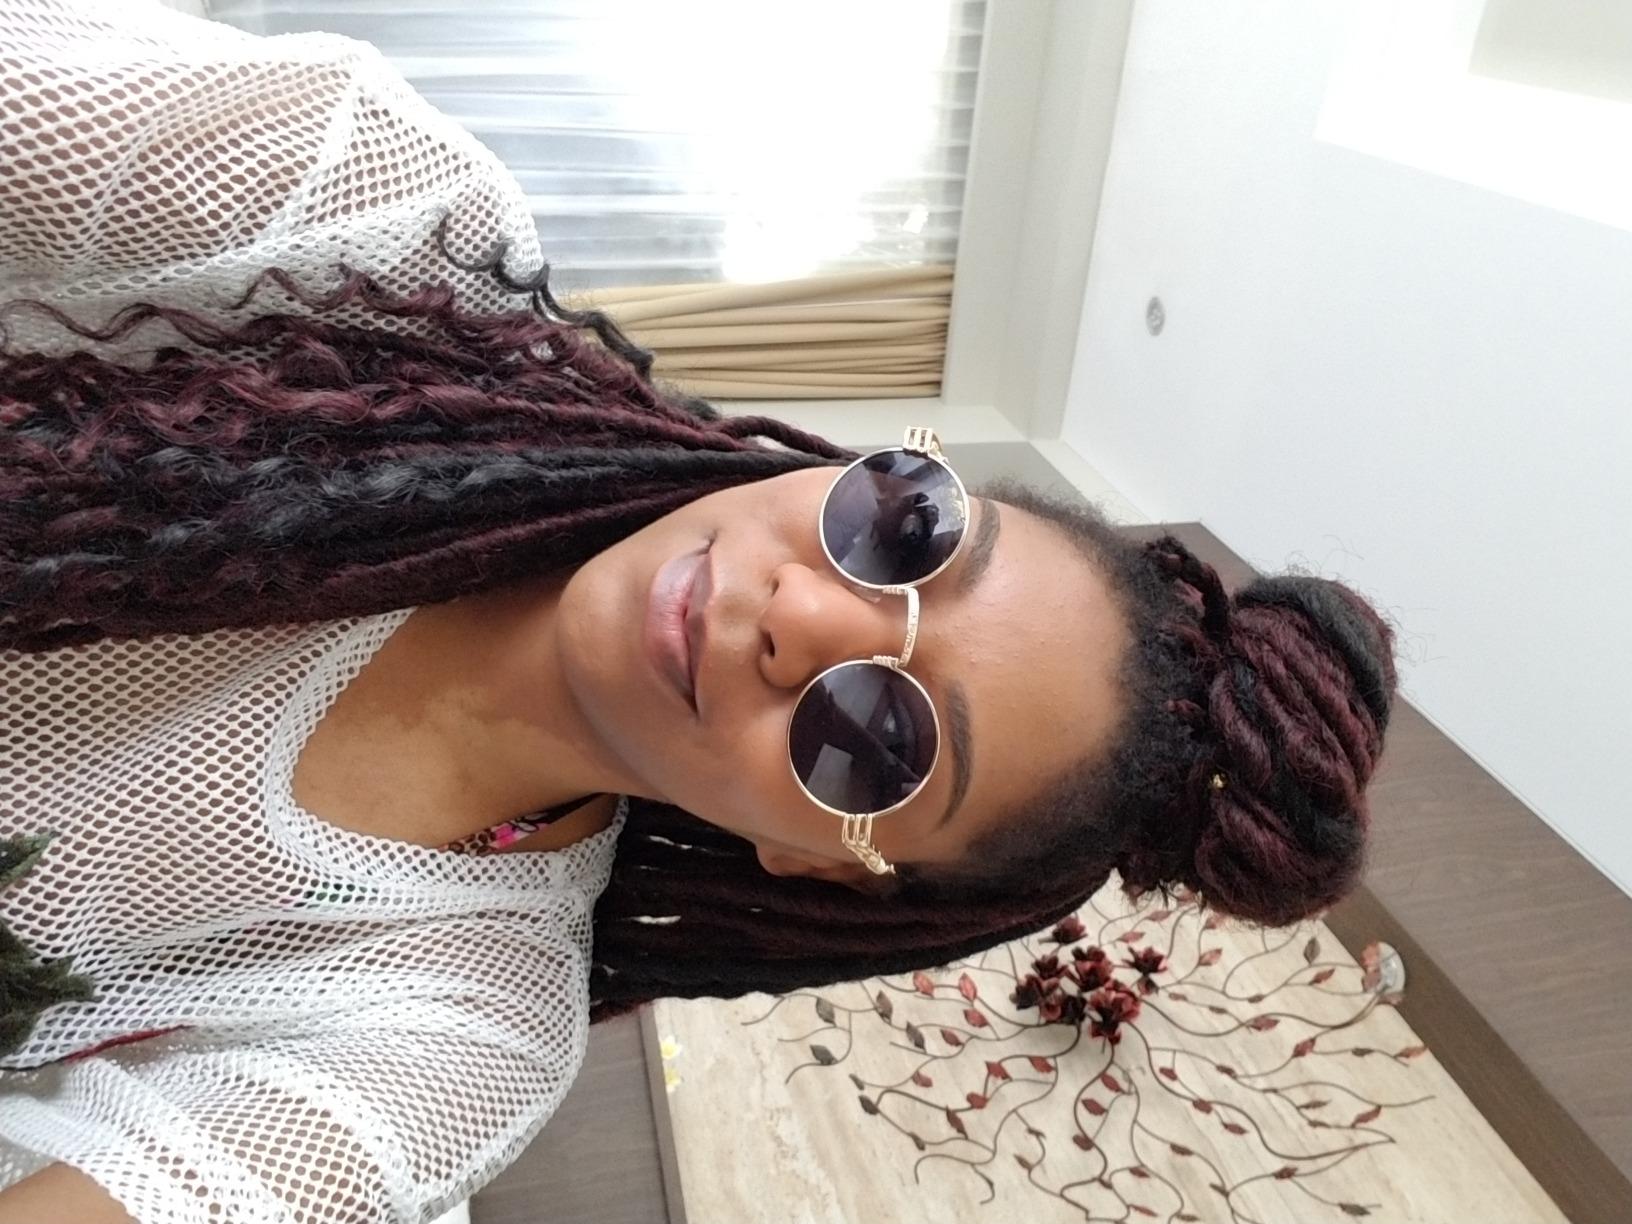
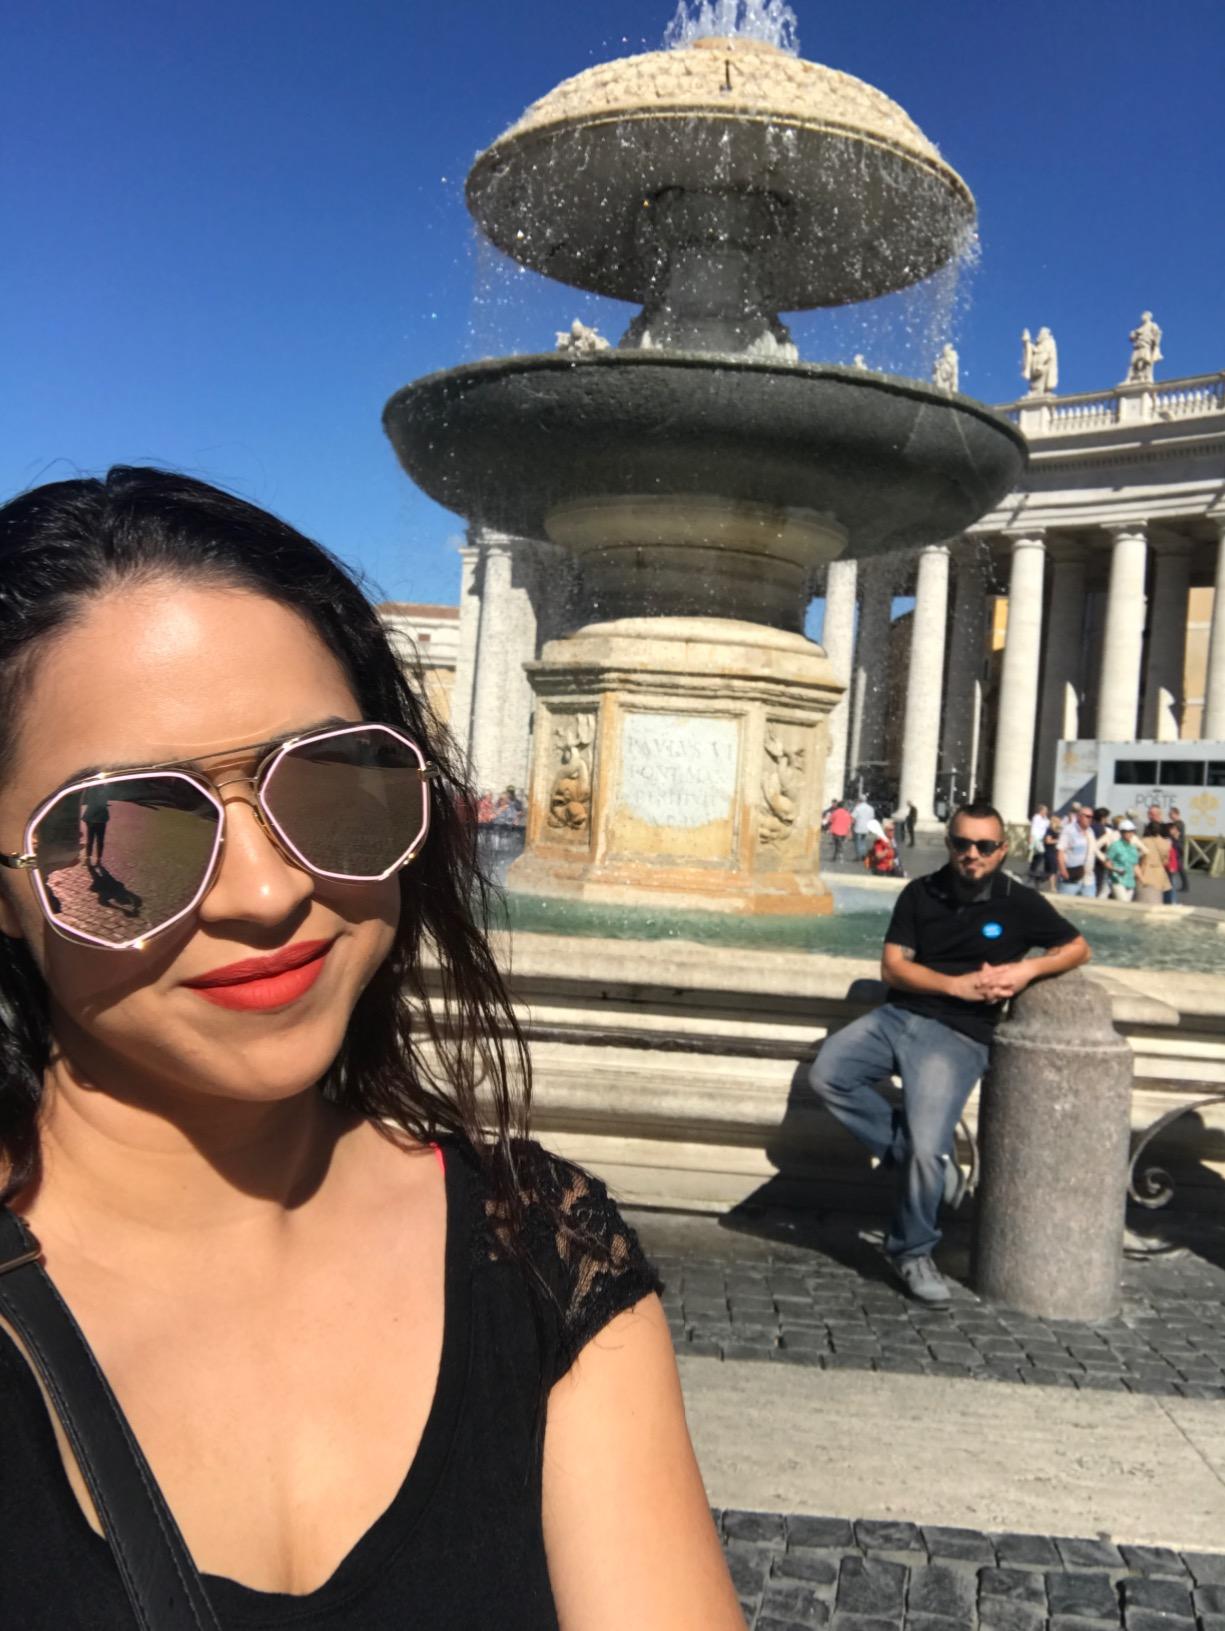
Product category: accessories_sunglasses
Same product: no